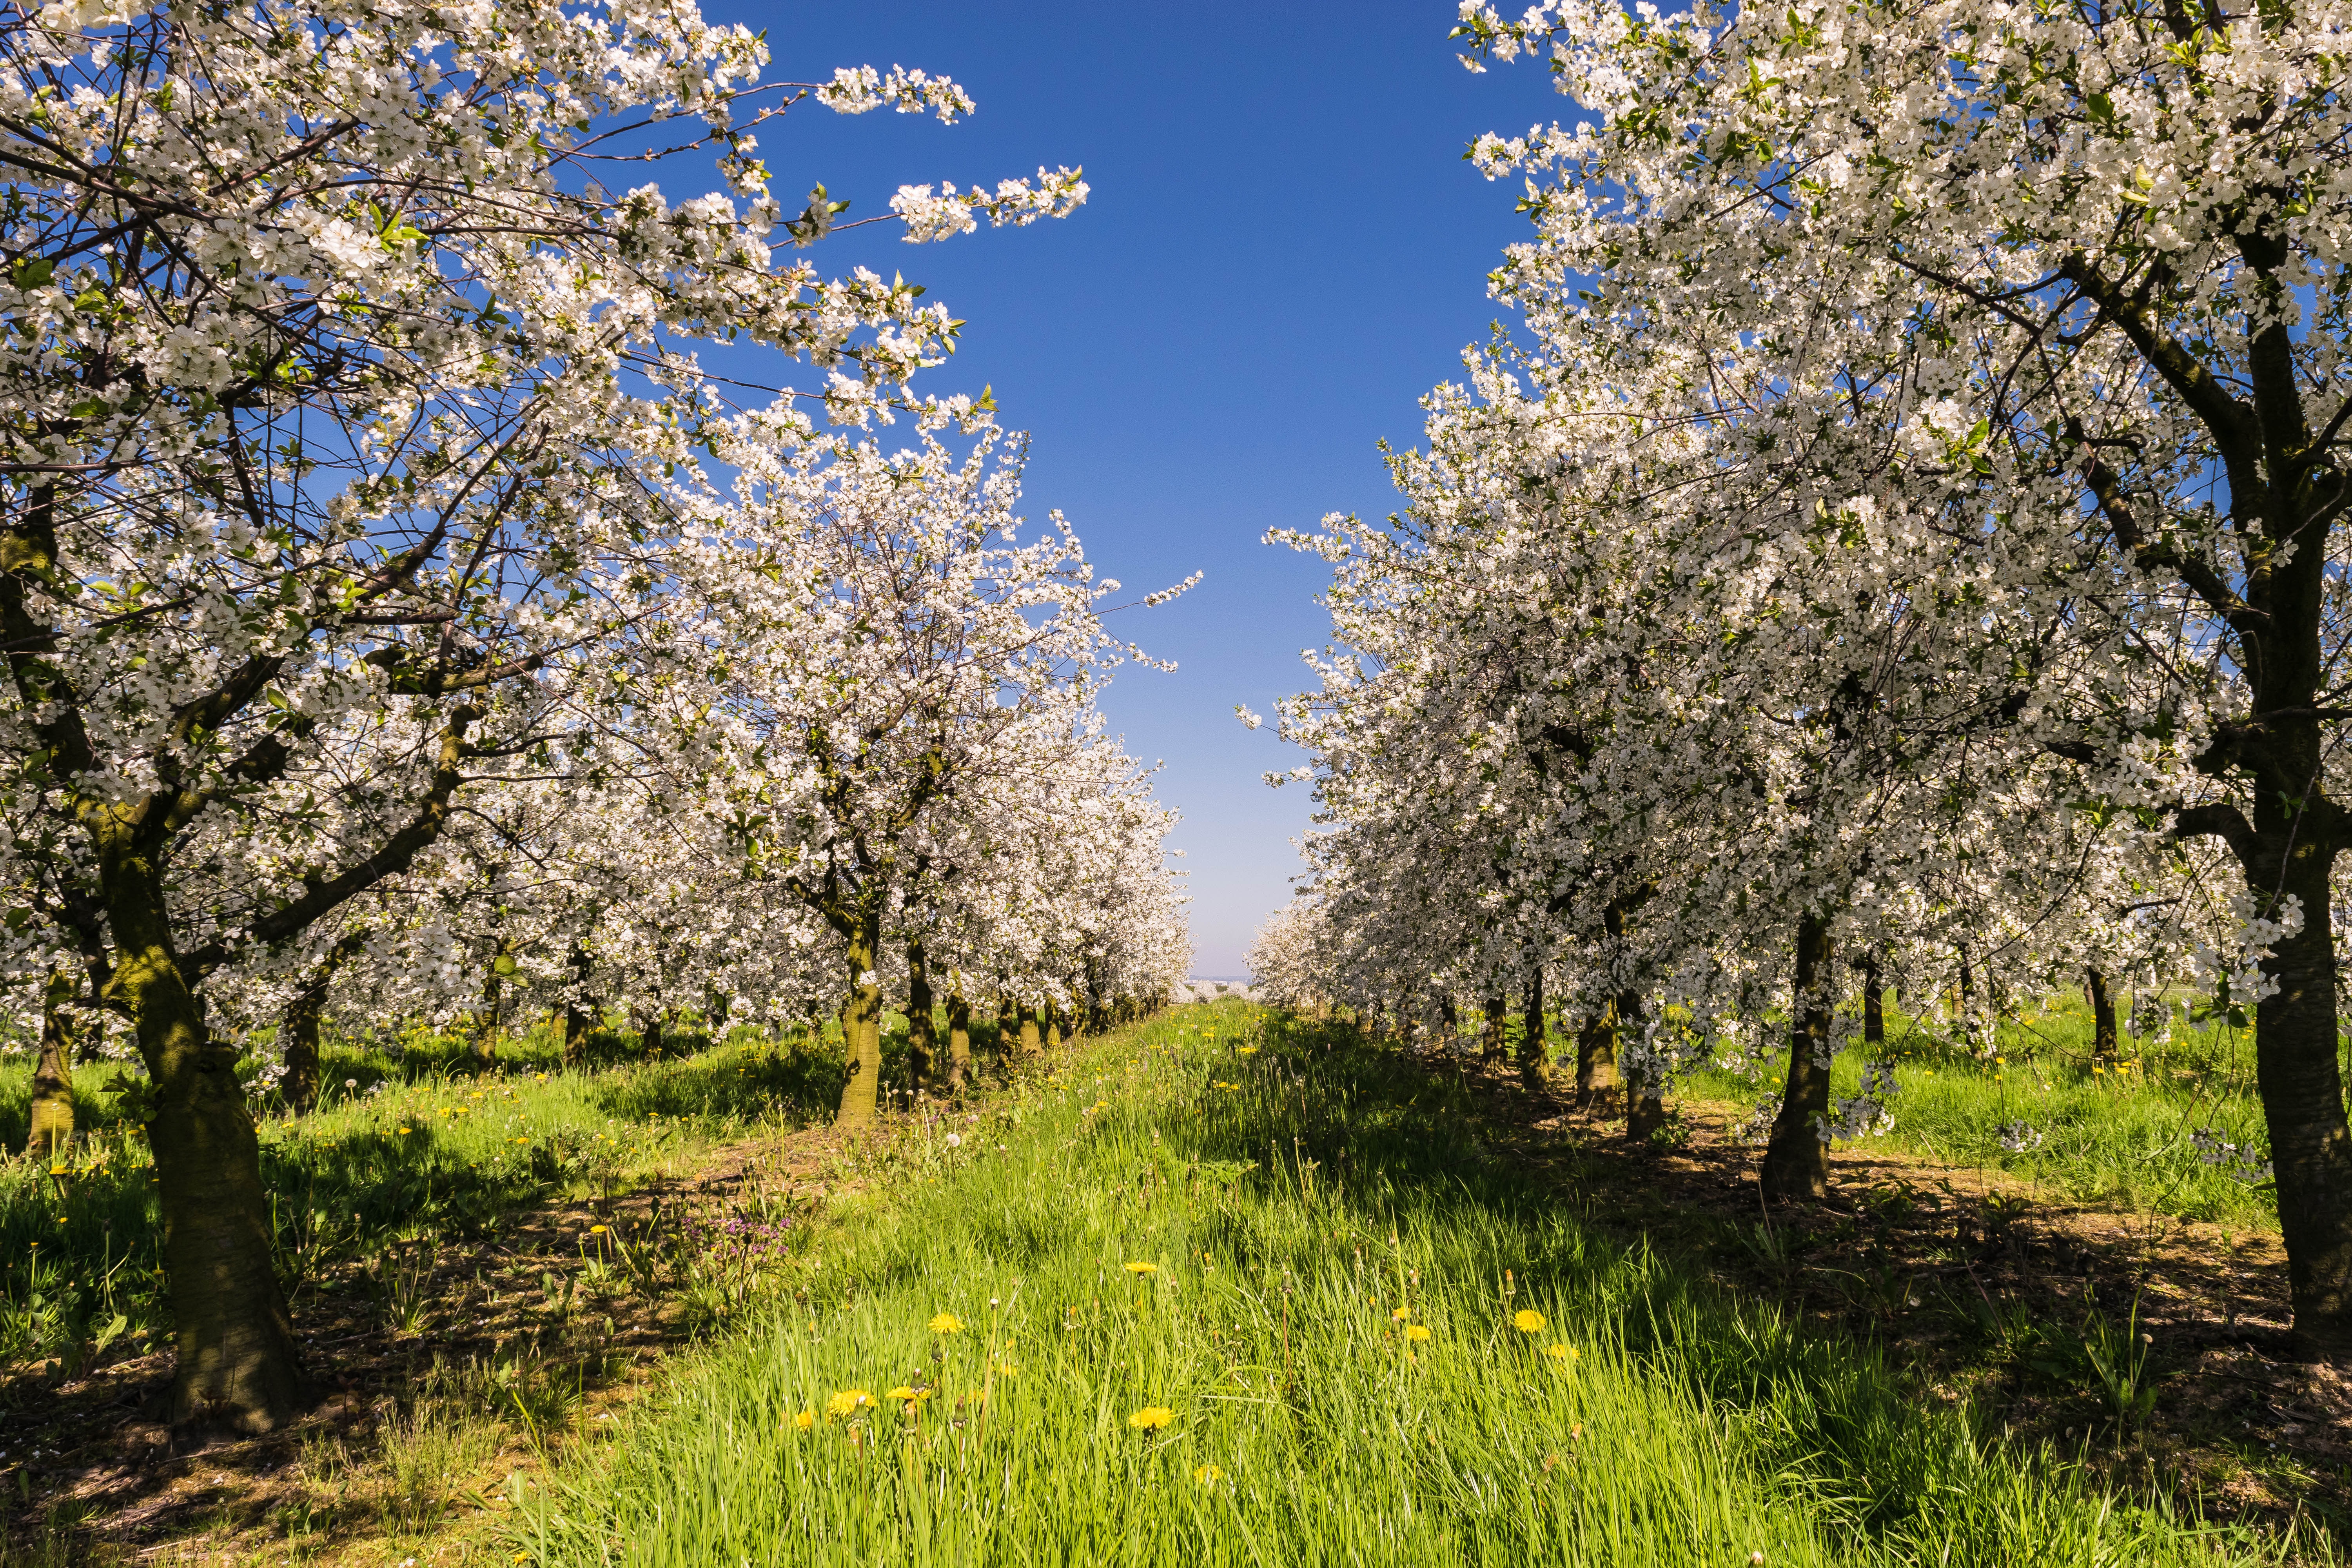
apple, tree, nature, branch, blossom, plant, meadow, fruit, flower, bloom, spring, produce, autumn, cherry blossom, trees, avenue, shrub, plantation, woodland, apple tree, blossomed, bio, apple blossom, apple tree flowers, espalier fruit, fruit tree plantation